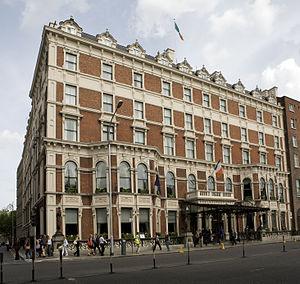
Le Shelbourne Hotel est un célèbre hôtel situé dans un bâtiment classé du côté nord de St Stephen's Green, à Dublin, en Irlande. Actuellement exploité par Marriott International, l'hôtel dispose de 265 chambres et a rouvert en mars 2007, après avoir subi dix-huit mois de rénovation.